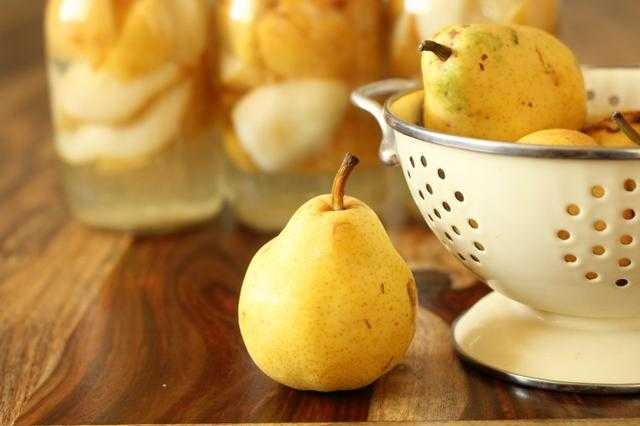
Label: Pear